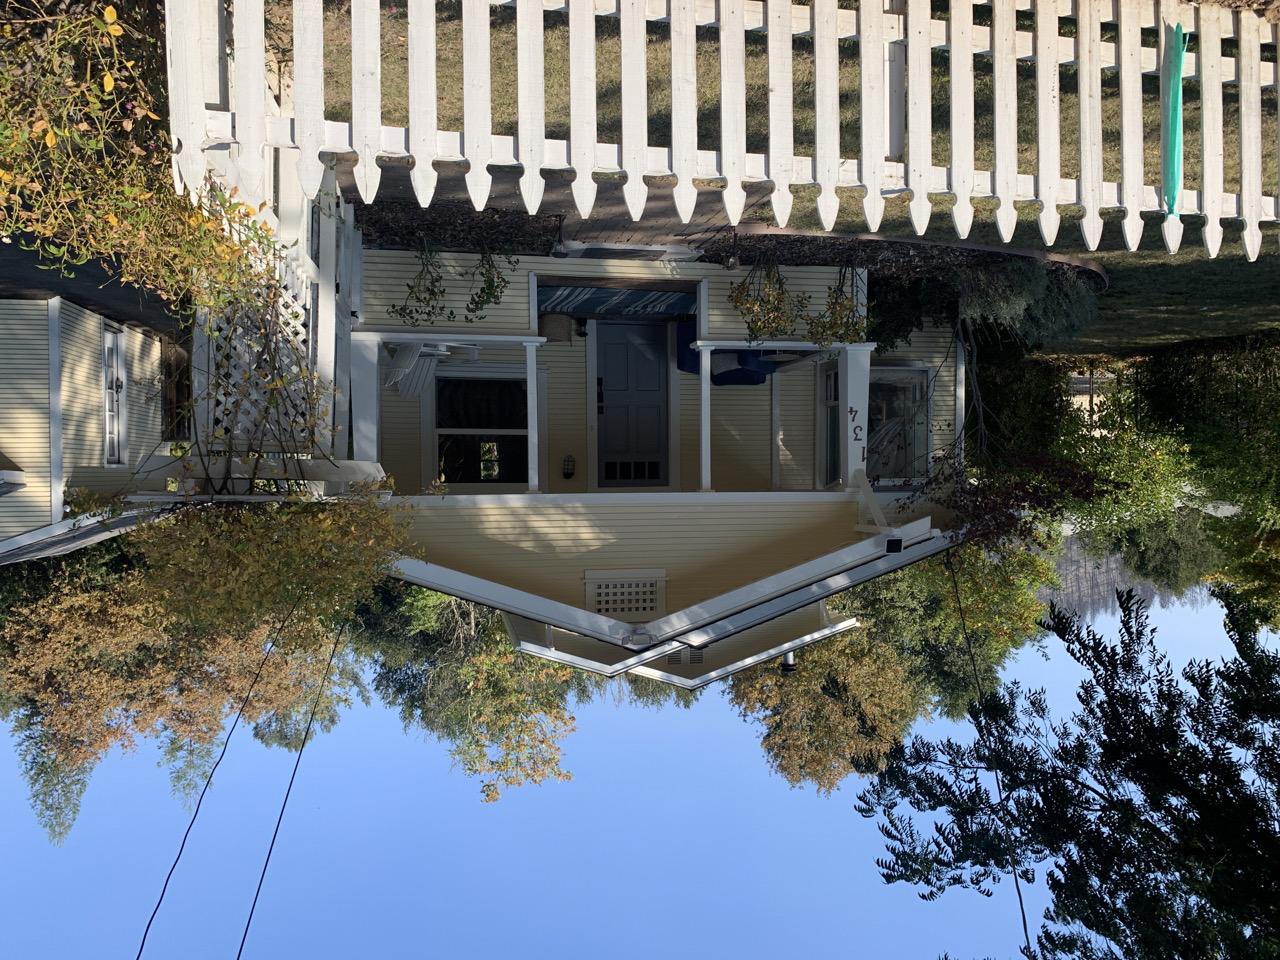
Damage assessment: no_damage